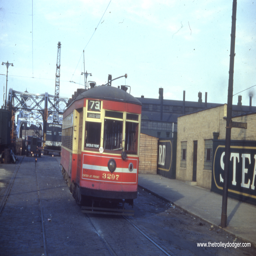
this appears to be the temporary end of the line for person , as the bridge is out behind car .